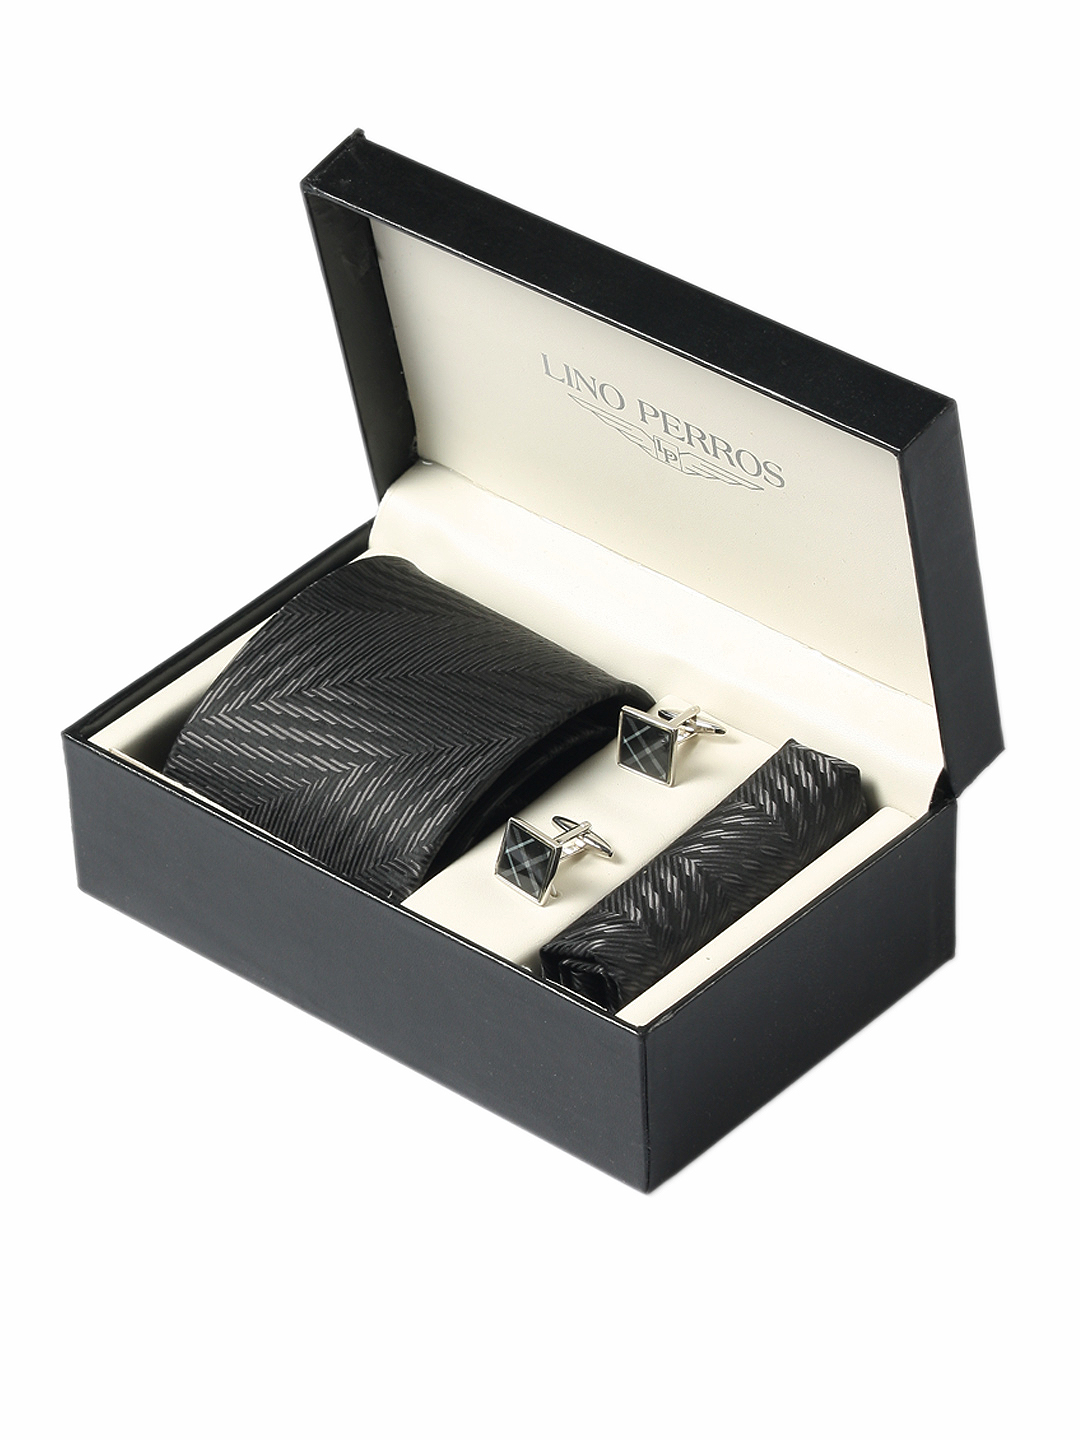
Lino Perros Men Formal Black Accessory Gift Set
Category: Accessories / Accessories / Accessory Gift Set
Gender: Men
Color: Black
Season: Winter 2015
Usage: Formal